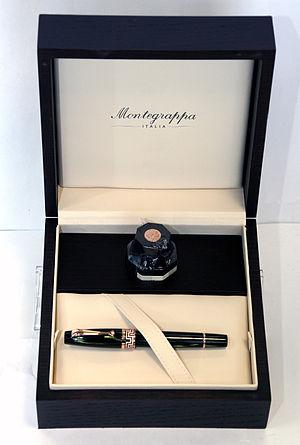
Le groupe Montegrappa est une entreprise italienne haut de gamme de plumes et stylos. Elle est active dans les instruments d'écriture avec joaillerie et horlogerie.